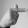
ASL letter: T